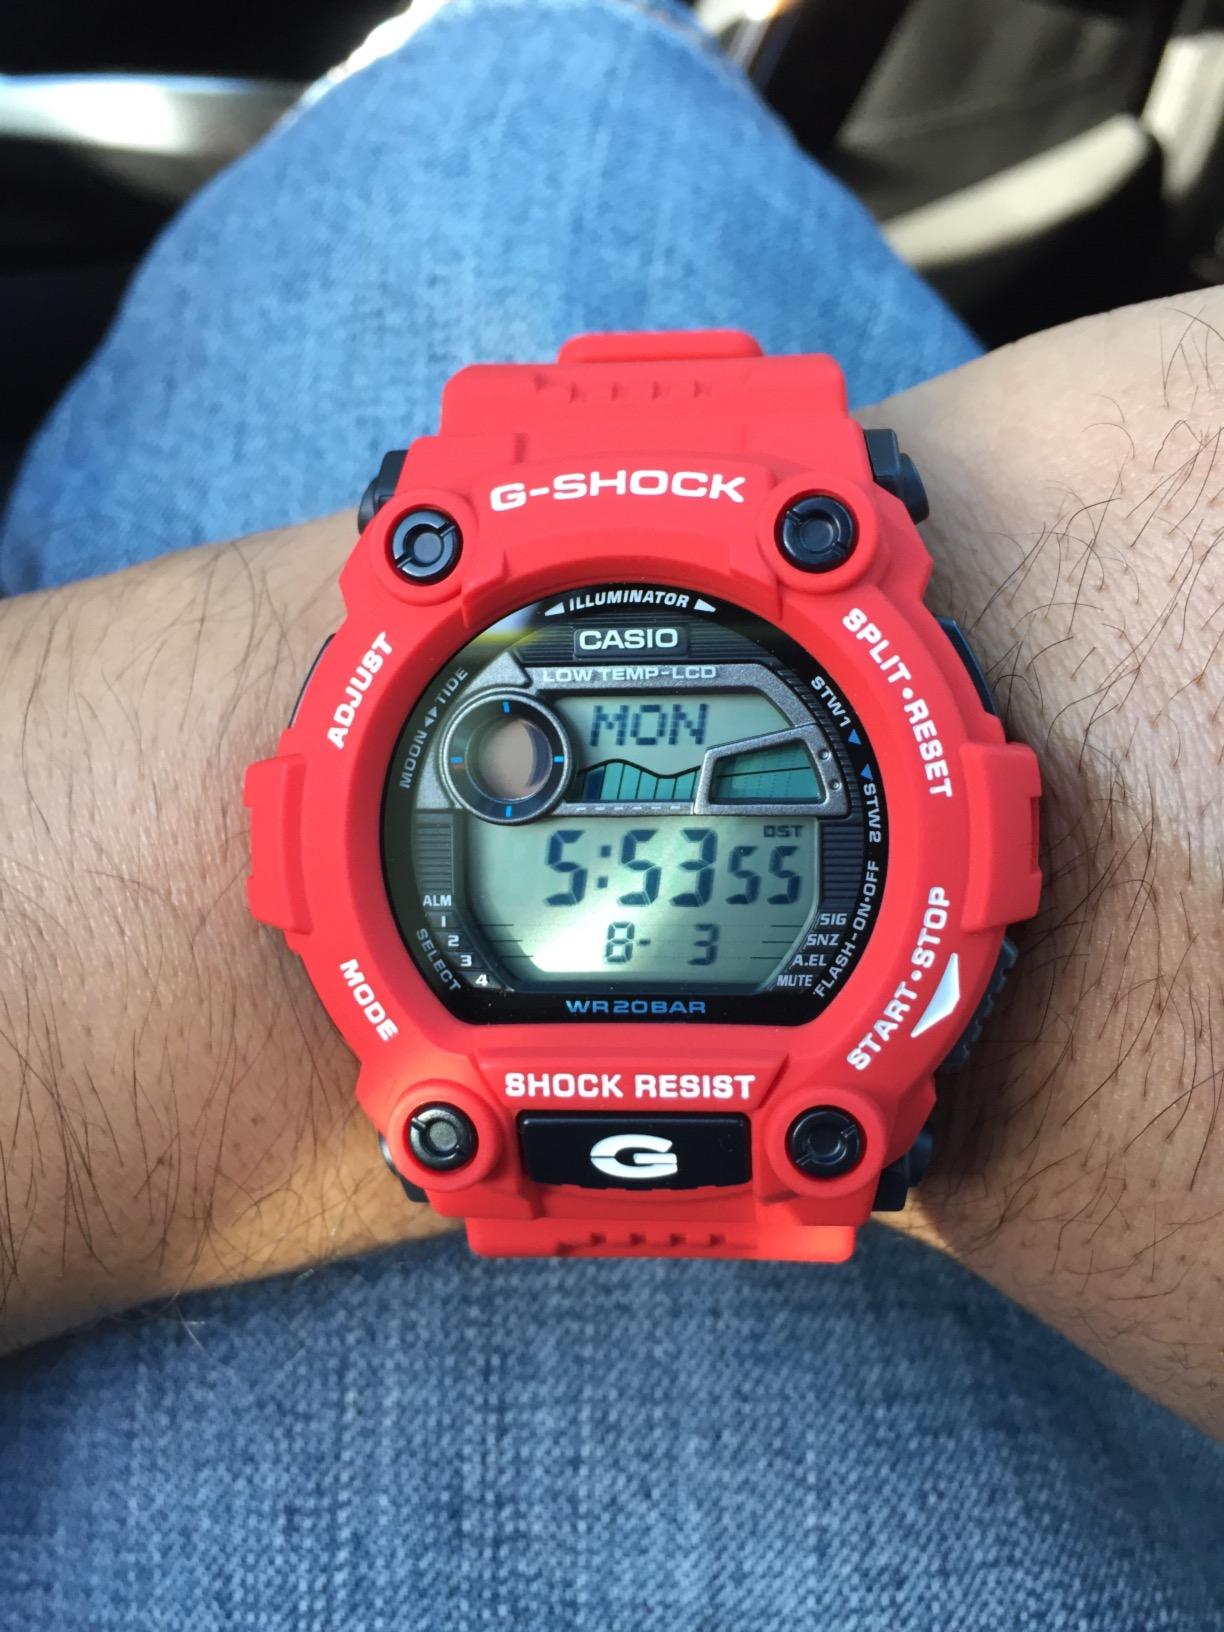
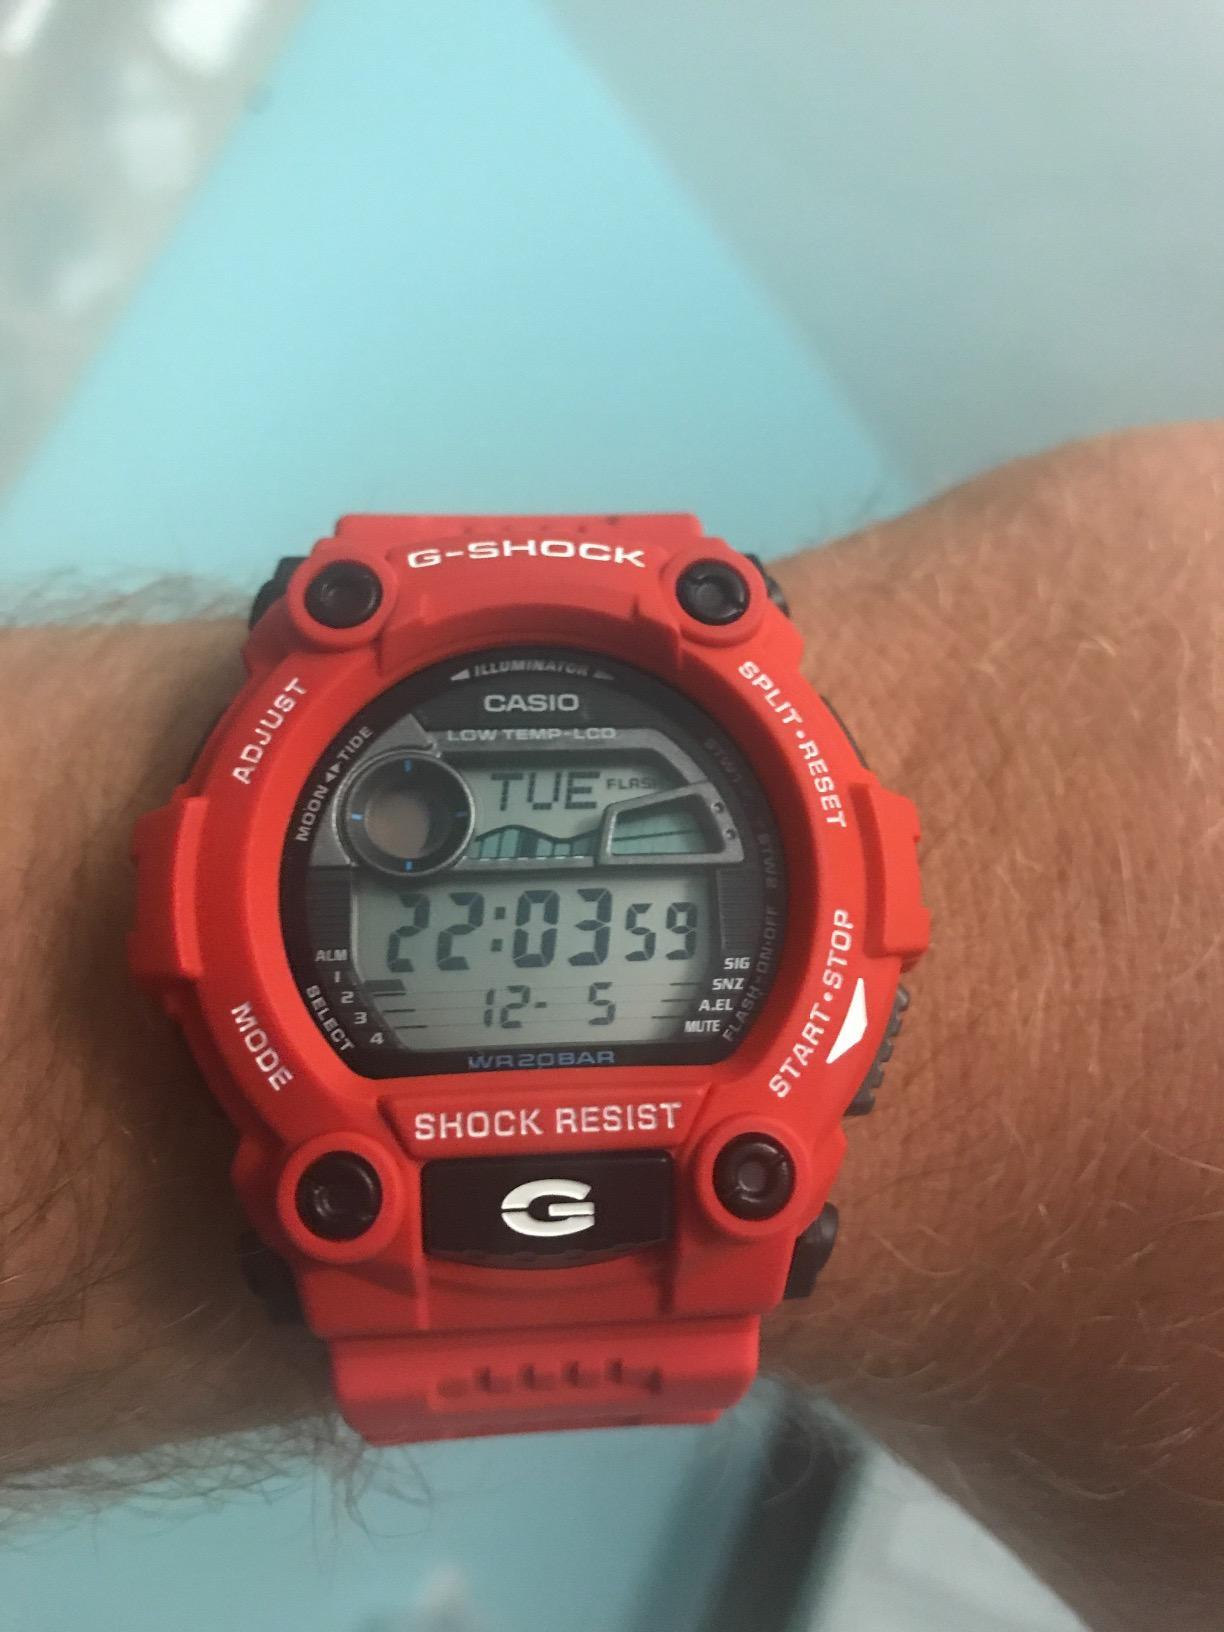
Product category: accessories_watch
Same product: yes